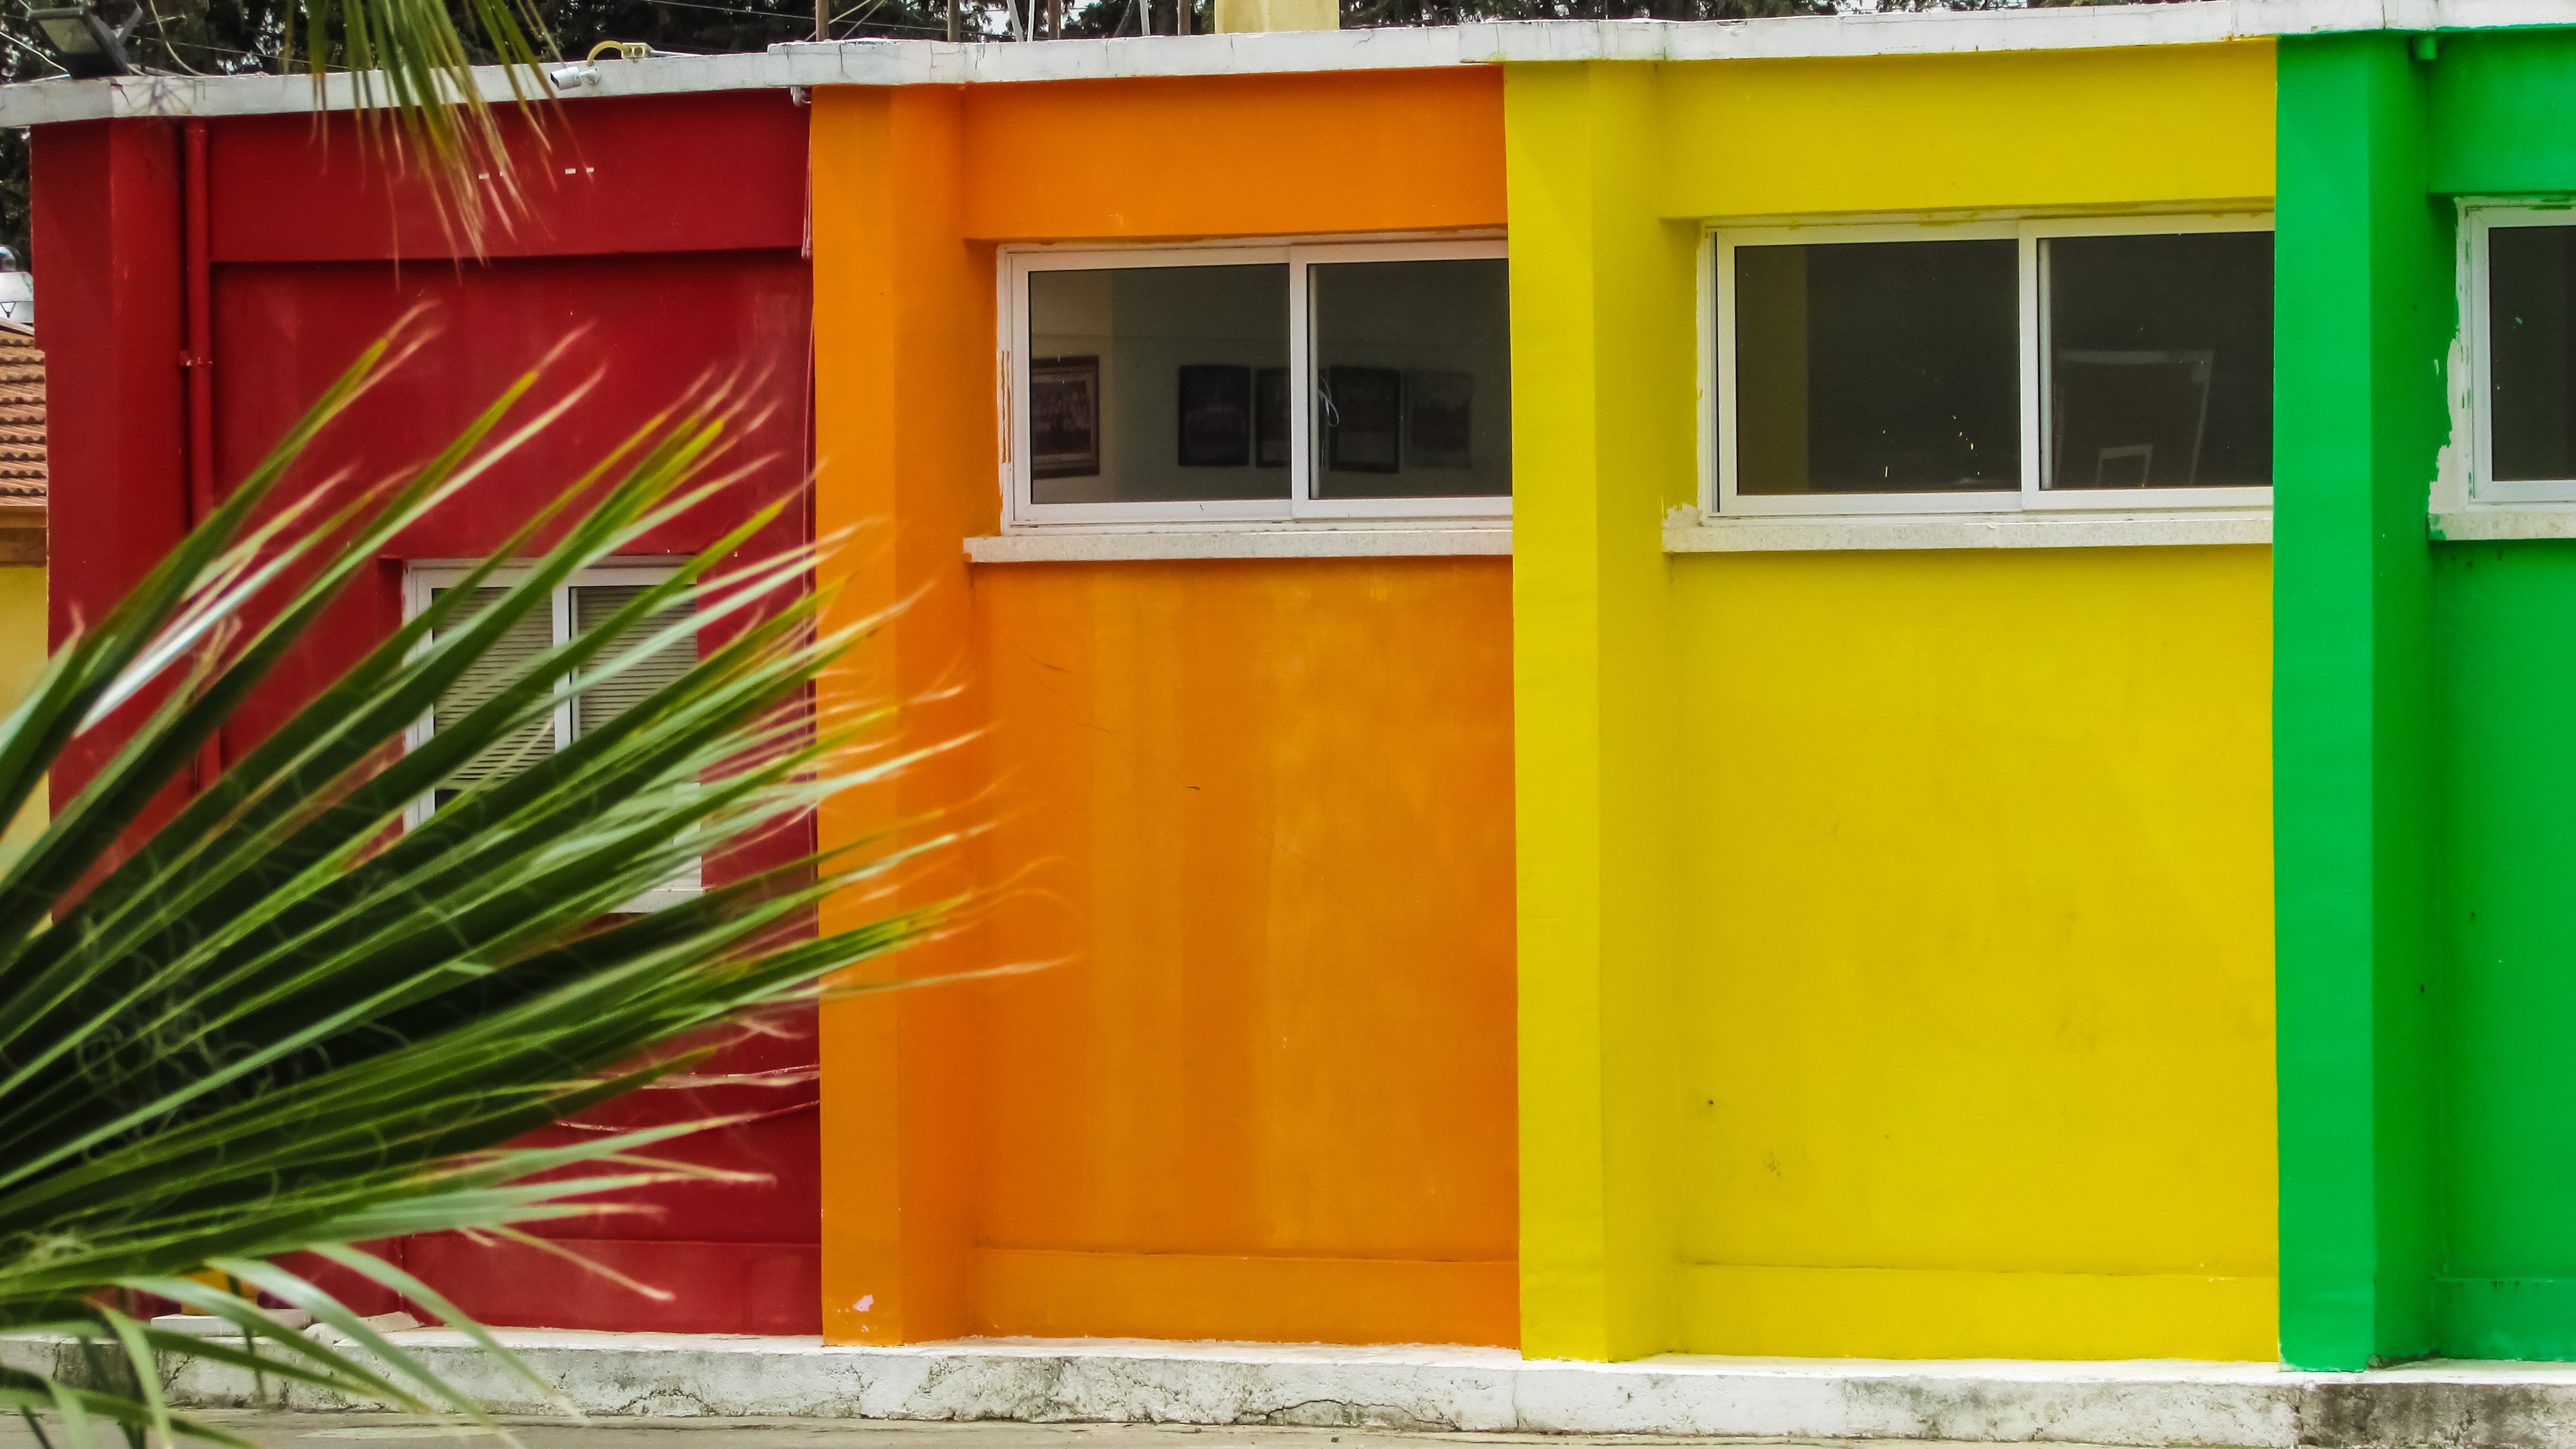
window, home, shed, facade, yellow, door, colours, school, cyprus, pyla, outdoor structure, turkish cypriot